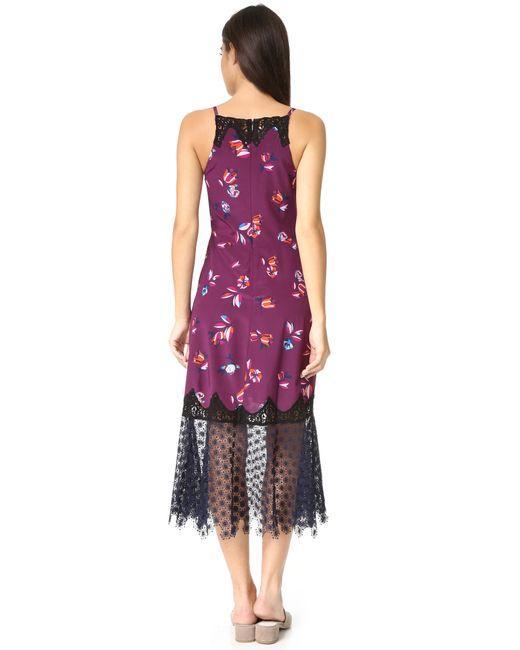
Damen lila Slip Blumendruck Kleid